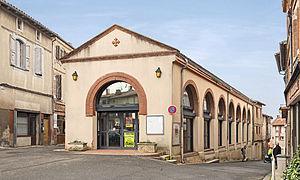
Caraman est une commune française du Sud-Ouest de la France, située dans le département de la Haute-Garonne, en région d'Occitanie, historiquement en Languedoc.